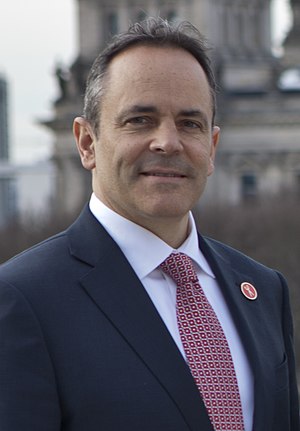
Matt Bevin
"Matthew Griswold ""Matt"" Bevin er en amerikansk politiker, som var den 62. guvernør for den amerikanske delstat Kentucky. Han er medlem af det Republikanske parti.